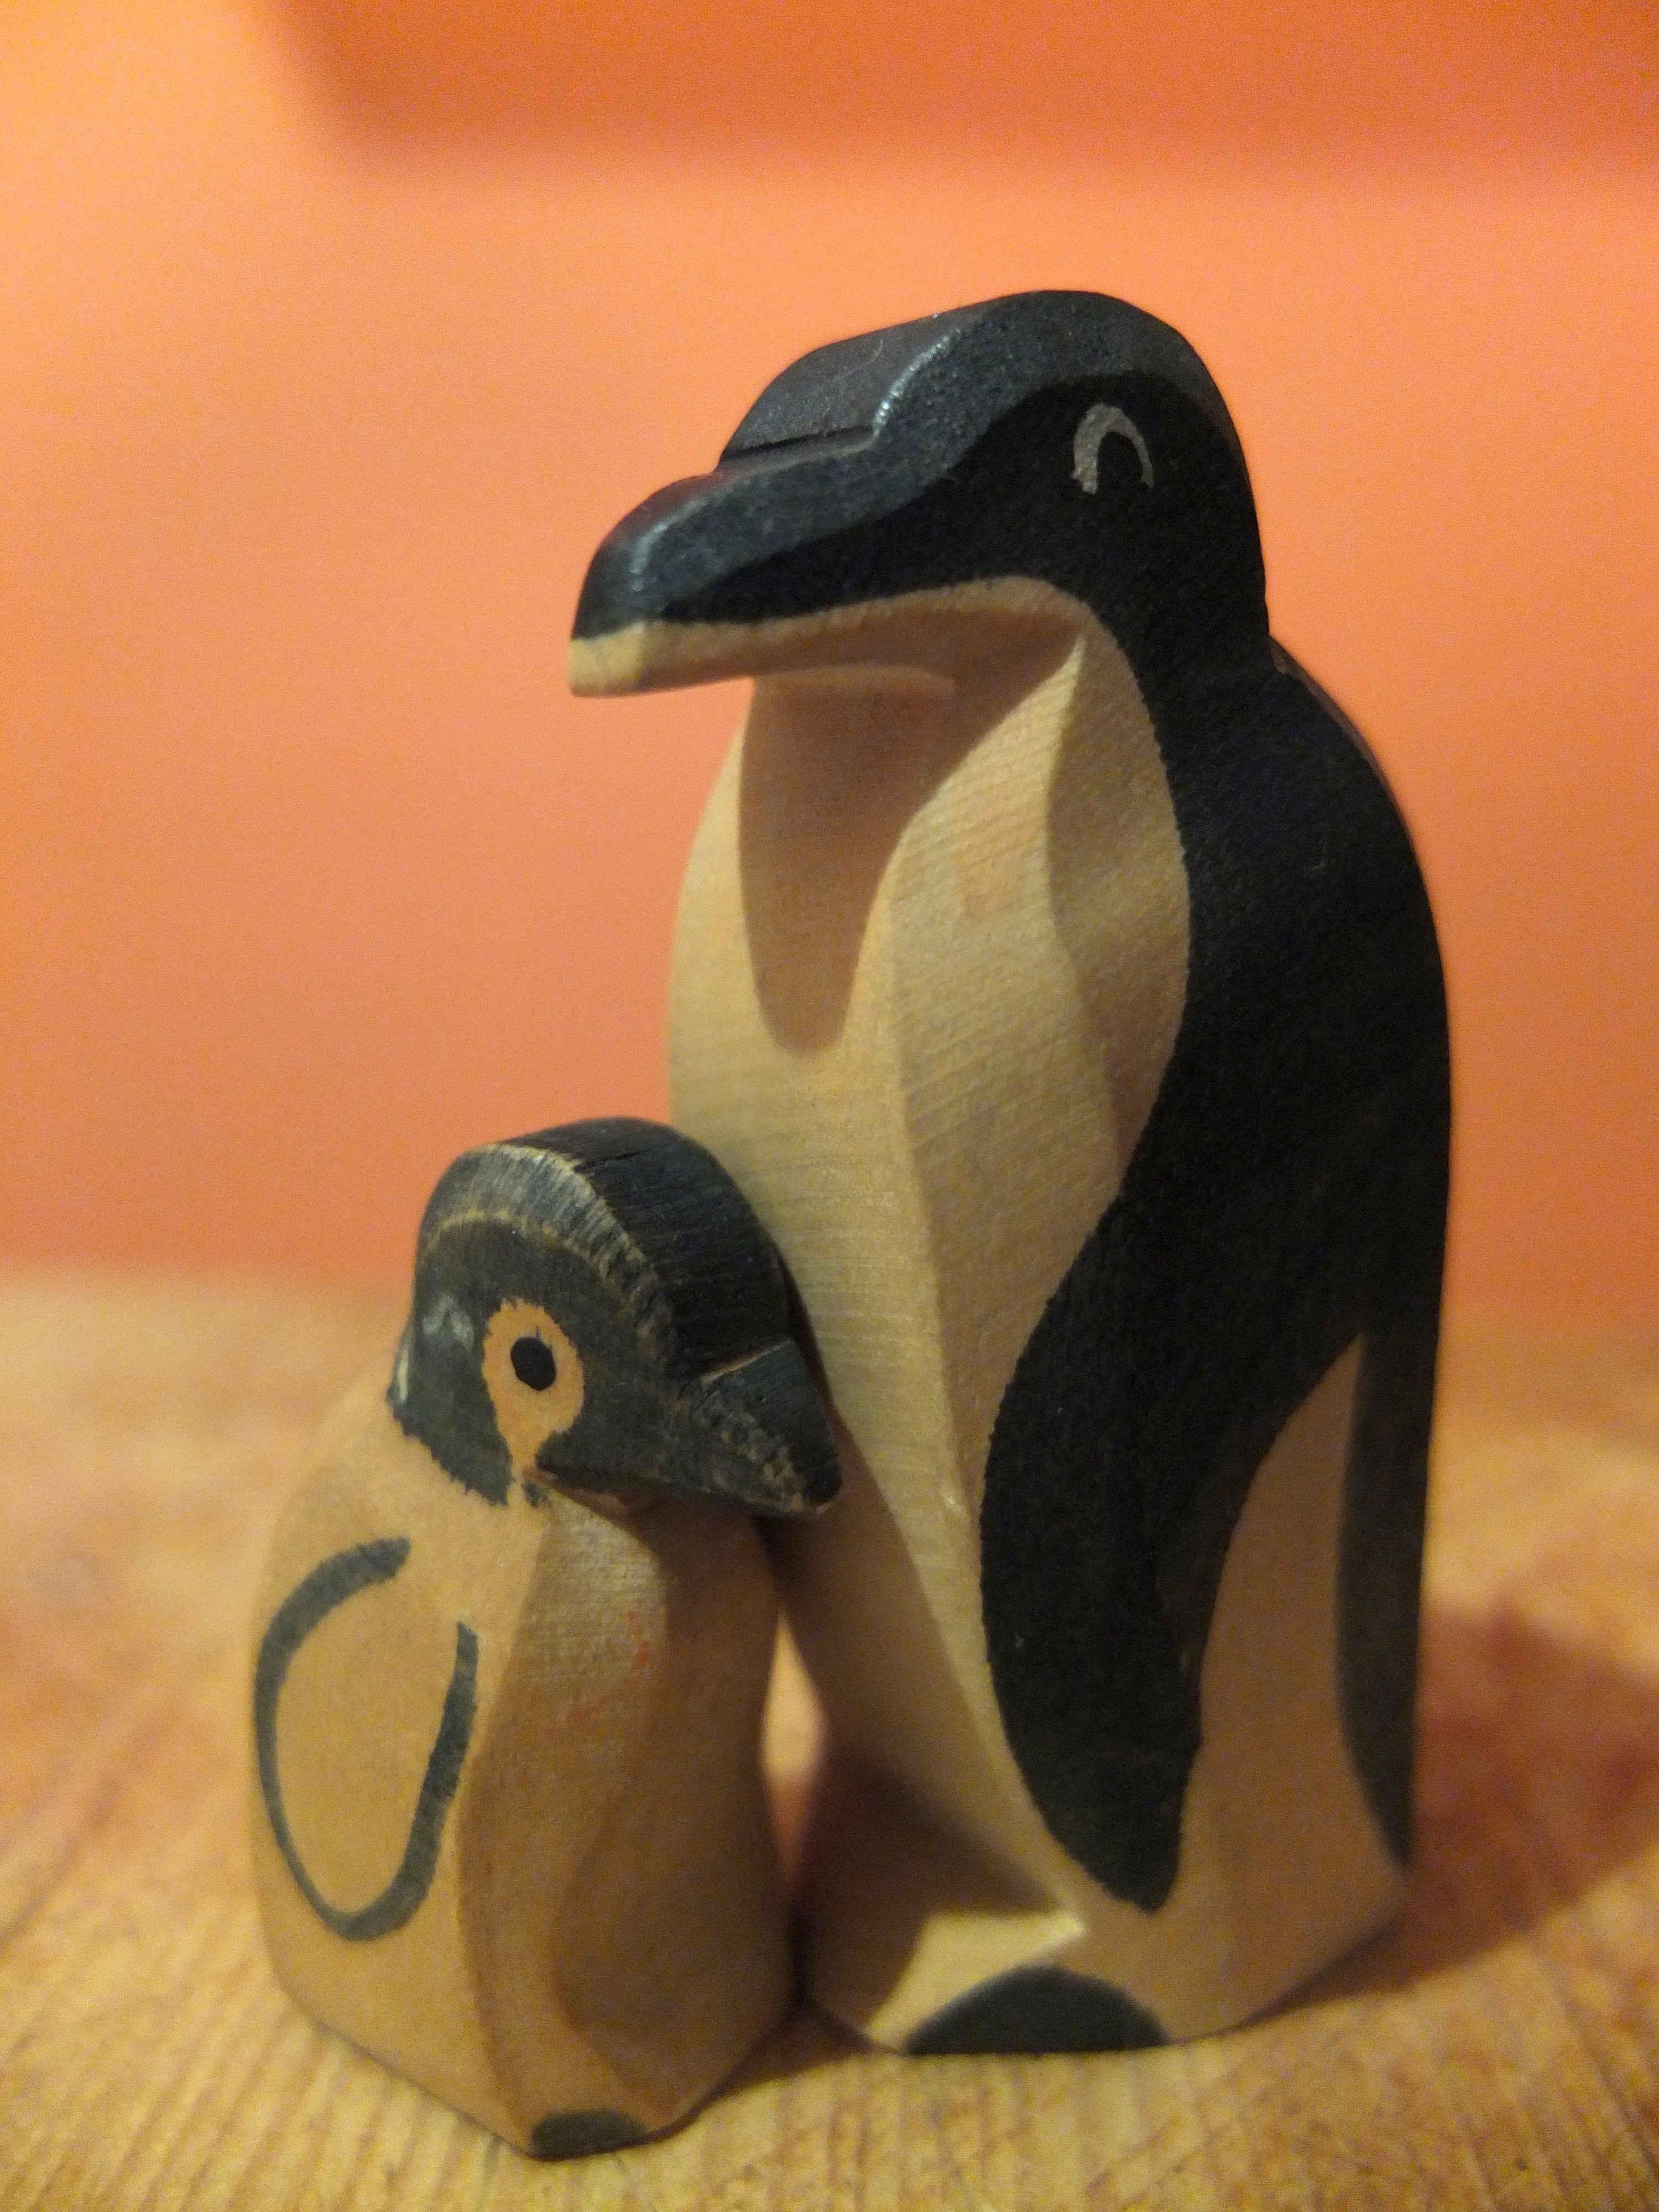
bird, wood, beak, father, child, close, toy, penguin, parent, binding, affection, mother, relationship, toys, protection, snuggle, flightless bird